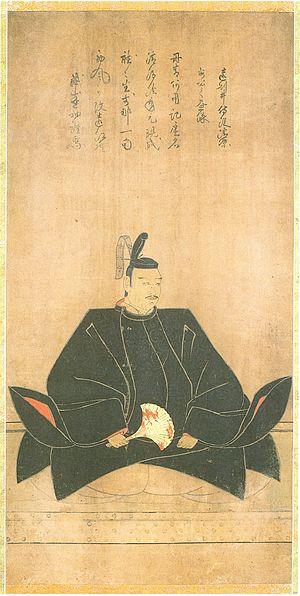
Les quatre rois célestes des Tokugawa est un sobriquet japonais qui se réfère à quatre généraux samouraïs extrêmement compétents qui combattirent pour le compte de Tokugawa Ieyasu durant l'époque Sengoku. Ils furent renommés toute leur vie durant comme les quatre vassaux les plus farouchement loyaux du clan Tokugawa au début de la période Edo.
Ii Naomasa est un général du daimyo et plus tard shogun Tokugawa Ieyasu pendant l'époque Sengoku Jidai. Il fait partie des quatre gardiens des Tokugawa avec Sakakibara Yasumasa, Honda Tadakatsu et Sakai Tadatsugu. Il était marié à Toumei-in, la fille de Matsudaira Yasuchika et la fille adoptive de Tokugawa Ieyasu.